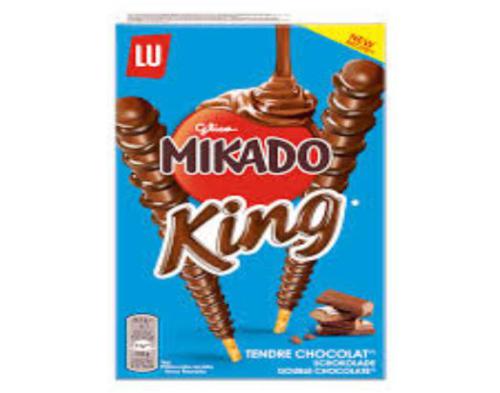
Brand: mikado
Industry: Food